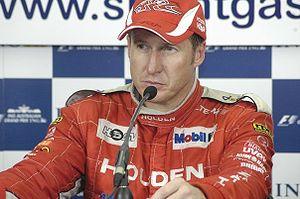
Mark Stephen Skaife, né le 3 avril 1967 à Gosford est un pilote australien. Il est cinq fois vainqueur du championnat australien de voiture de tourisme, le V8 Supercars. Il a remporté six fois la plus prestigieuse course australienne, les 1 000 km de Bathurst. Le 29 octobre 2008, il a annoncé son retrait partiel du championnat, ne participant plus qu'aux courses d'endurance, dont la course de Bathurst, puis son retrait définitif à l'issue de la saison 2011.